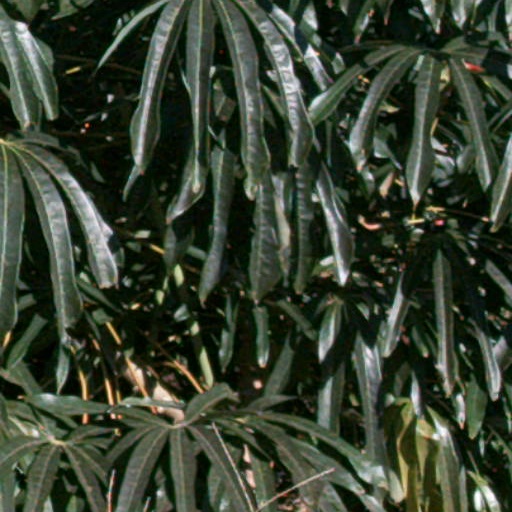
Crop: cassava